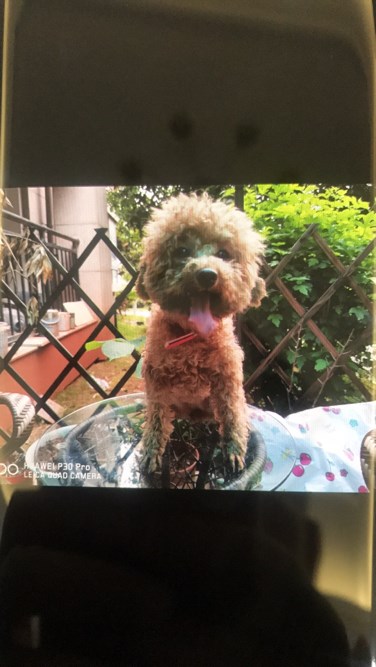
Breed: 7449-n000128-teddy